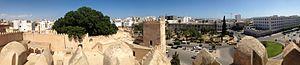
Vue générale du centre ville de Sfax à partir du tour de la Kasbah العربية: نظرة بانورامية على وسط مدينة صفاقس انطلاقا من برج القصبة